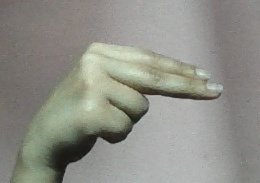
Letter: ain